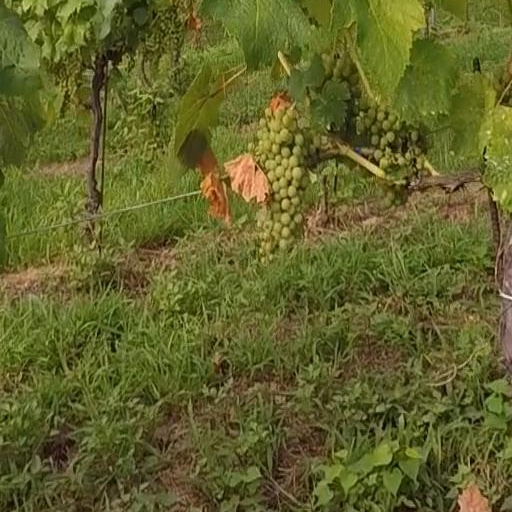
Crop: grape